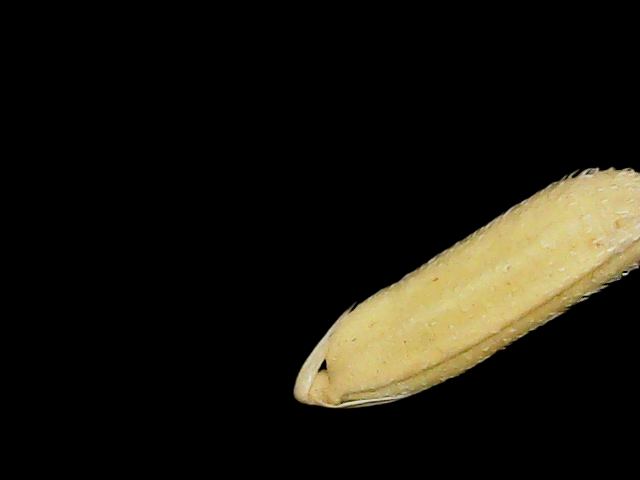
Rice variety: Binadhan26